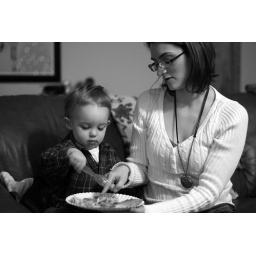
Jill helps Hunter eat pizza at our house for New Year's Eve Thursday, Dec. 31, 2009, in Monticello, Ill.